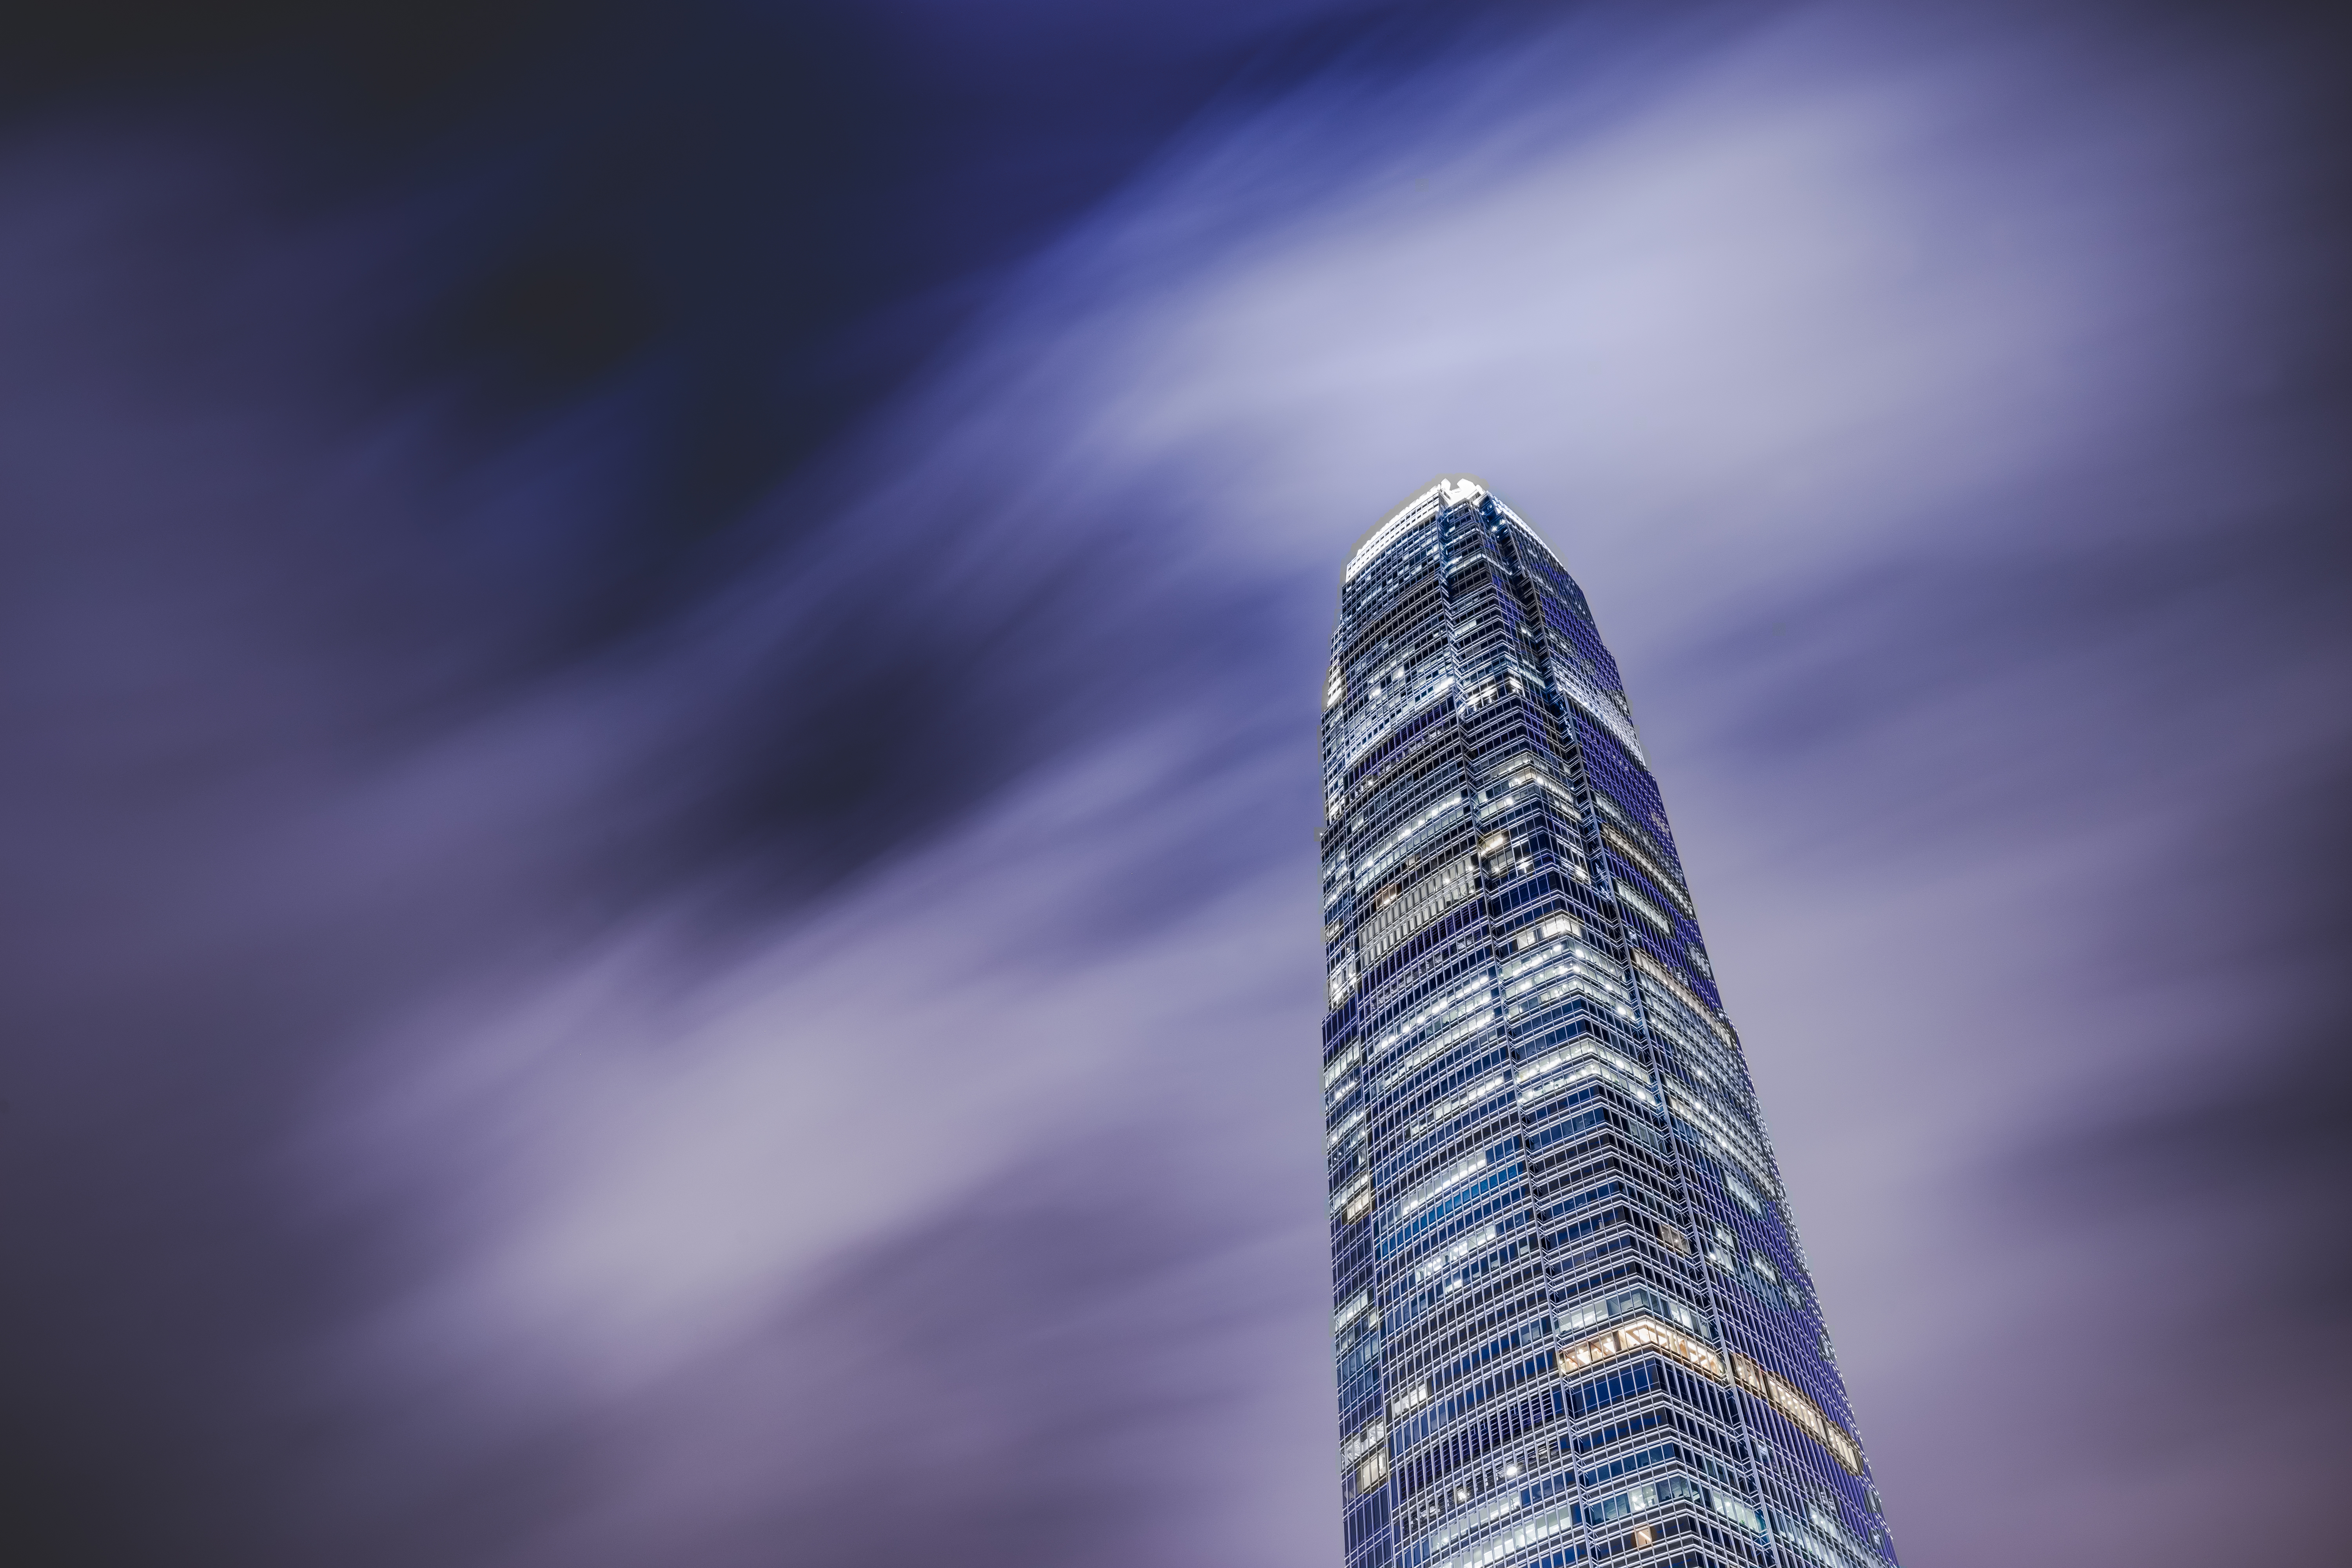
light, sky, night, sunlight, atmosphere, skyscraper, reflection, tower, darkness, blue, close up, nightphotography, cool image, hongkong, ilce7m2, fe1635mmf4zaoss, ifc, macro photography, atmosphere of earth, computer wallpaper